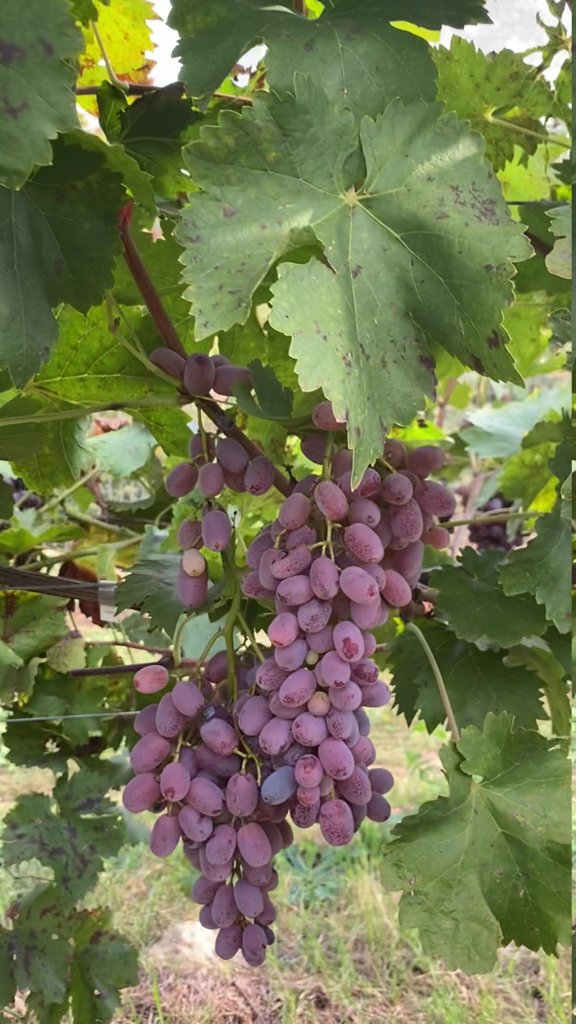
Berries visible: 127
Grape clusters: 3